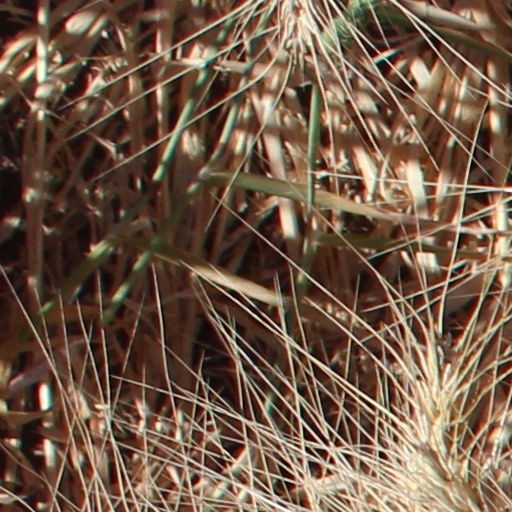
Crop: wheat